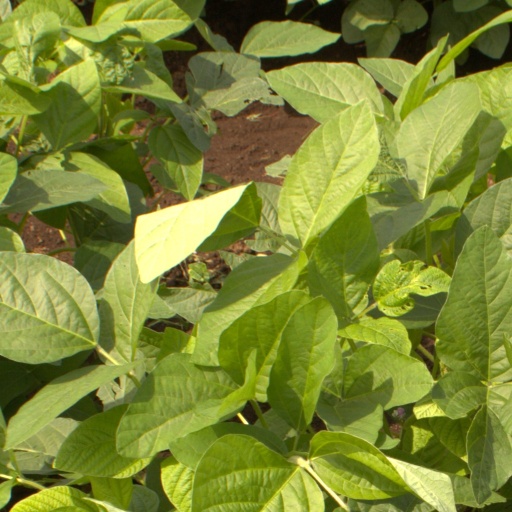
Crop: soybean